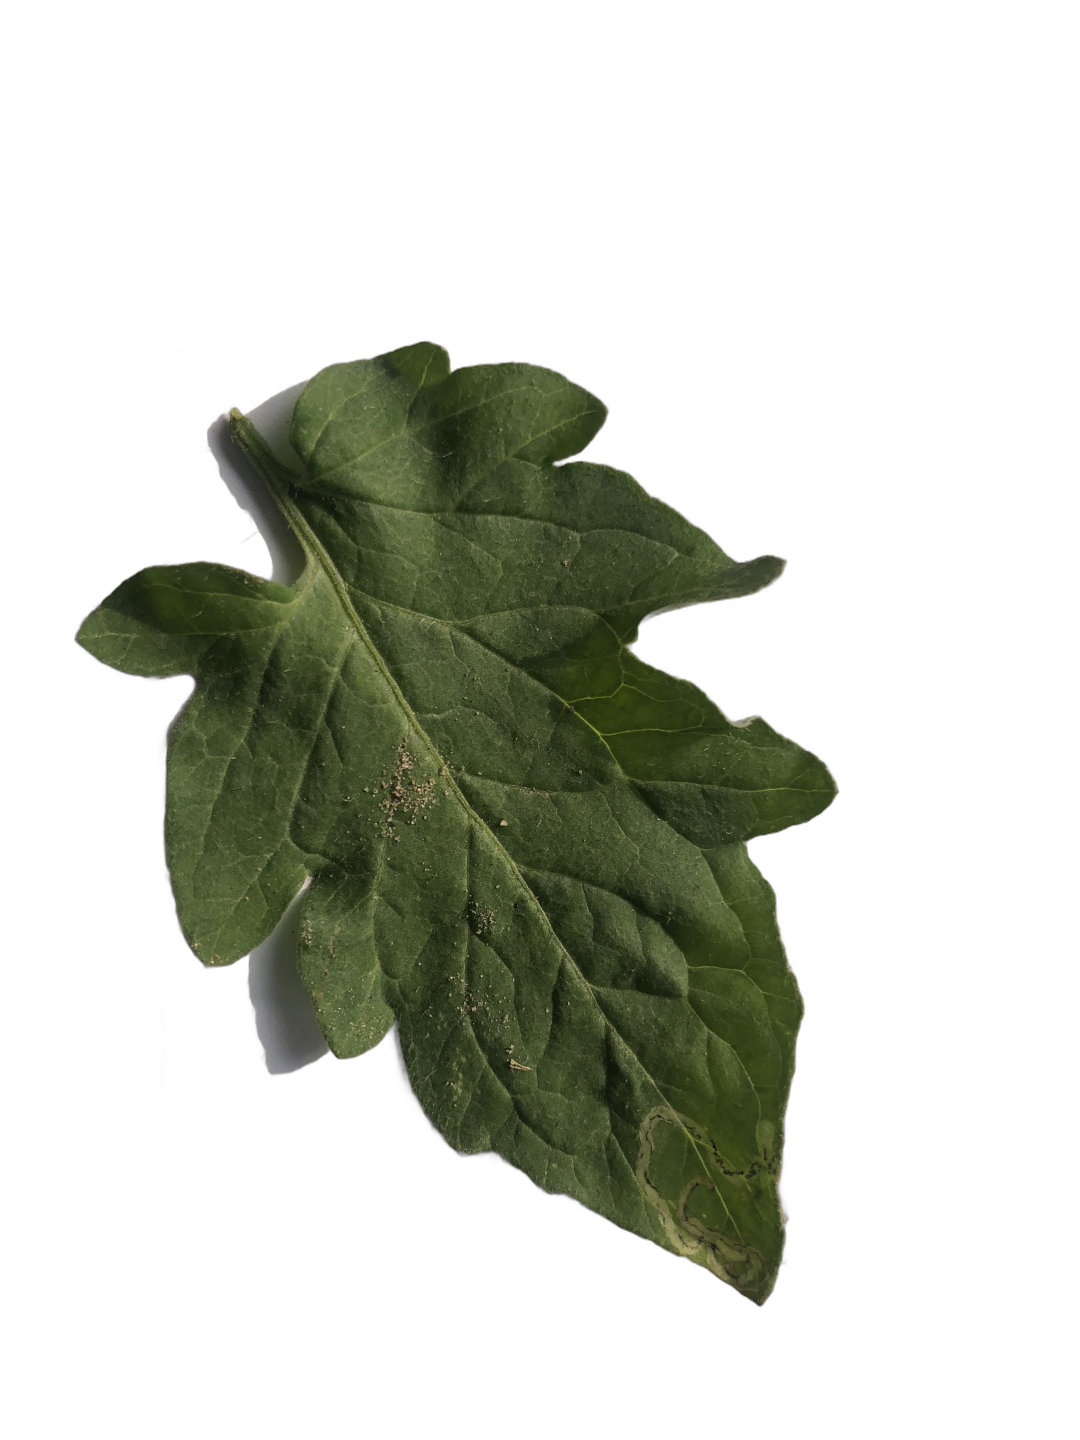
Crop: Tomato
Label: Healthy